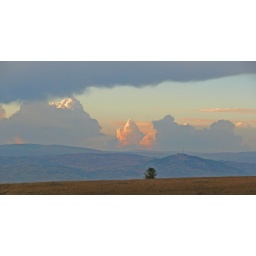
The clouds are always beautiful in Israel, this solitary tree stood out against the gorgeous skyline.